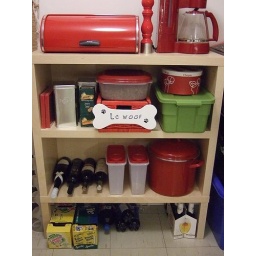
Most recent addition to our kitchen - new shelf in lieu of the unused freezer which we've put in storage.